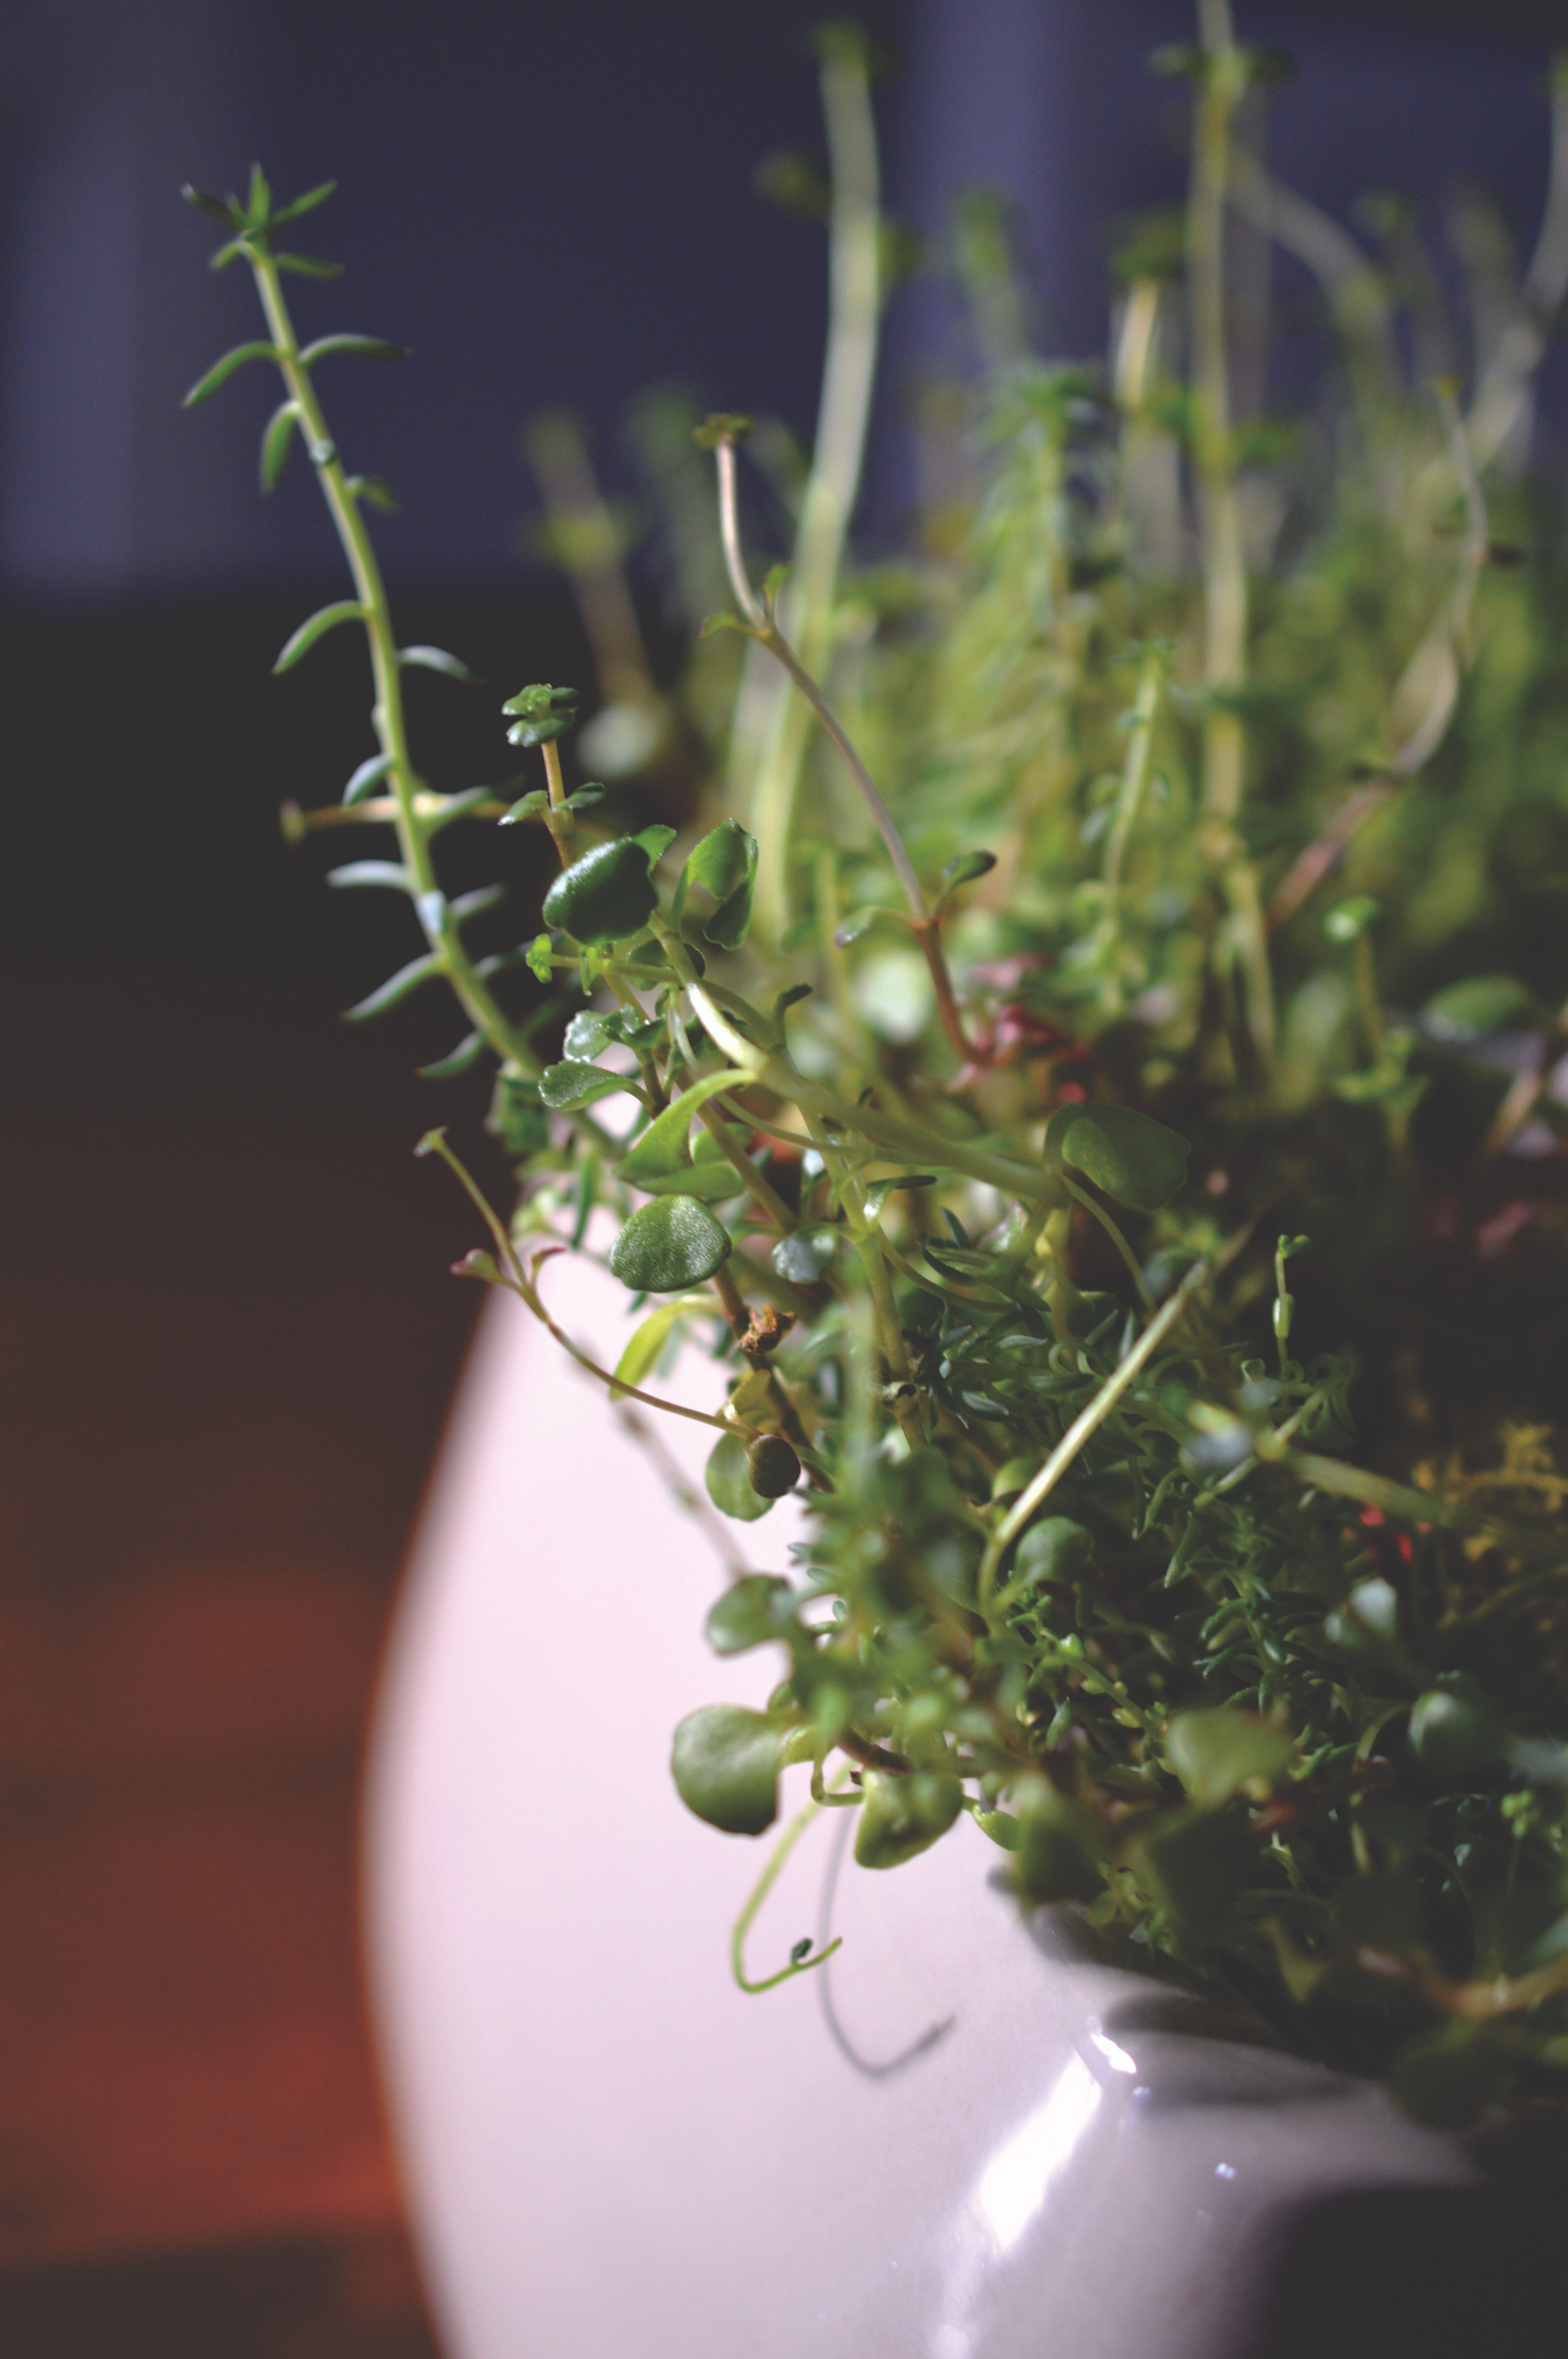
grass, branch, plant, leaf, flower, green, herb, flora, floristry, macro photography, floral design, land plant, flower arranging